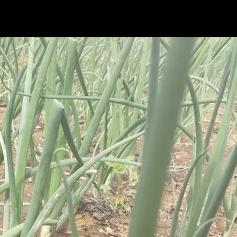
Crop: Onion
Condition: healthy-leaf